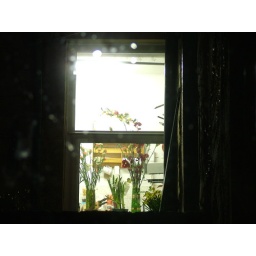
Spying on the old lady's house next door in the rain